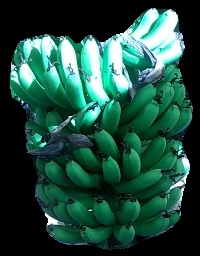
Variety: pachbale
Grade: grade1